Charging Bull

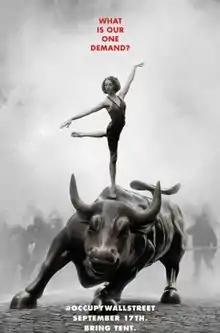
A poster showing a ballerina on the "Charging Bull" to promote the Occupy Wall Street movement

"Charging Bull" has often been a subject of criticism from an anti-capitalist perspective. The Occupy Wall Street protests used the statue as a symbolic figure around which to direct their critiques of corporate greed. A 2011 image from "Adbusters" portraying a dancer posed in an attitude position atop the sculpture was used to promote the forthcoming protests. The first gathering of Occupy took place around the sculpture on September 17, 2011, before moving to Zuccotti Park. Because of the protests, the bull was surrounded by barricades and guarded by police until 2014.